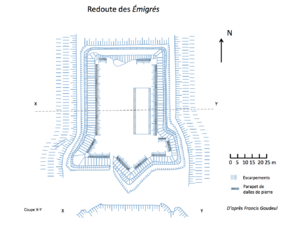
Urrugne - Redoute des Émigrés
Cet article recense une partie des monuments historiques des Pyrénées-Atlantiques, en France.
Les fortifications de la Rhune à l’époque contemporaine sont des ouvrages militaires, situés sur la montagne de la Rhune, à proximité immédiate et à l'ouest de la frontière entre l'Espagne et la France. Ils ont été construits pour certains d’entre eux lors de la campagne de 1793 - 1794 et réutilisés par la suite pour contenir l'avancée des troupes de la coalition anglo-hispano-portugaise du futur duc de Wellington. Plus de vingt redoutes se répartissent sur le territoire des communes d'Ascain, de Sare et d'Urrugne et partiellement sur ceux de Saint-Pée-sur-Nivelle et de Biriatou.